Tanks of the United States

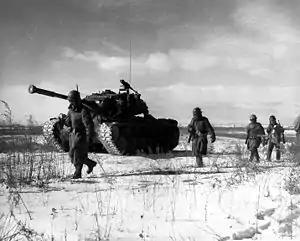
Marines of 1st Marine Division at the Battle of Chosin Reservoir supported by M46 Patton tank.

The M4A3 was the last type of Sherman in U.S. service. It was roughly equal to the enemy T-34-85s and they could destroy each other at normal combat ranges. Later in the war, they were only used for artillery and reserves.